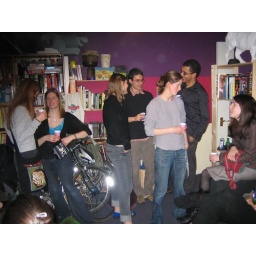
here are three interesting handbags, however, the bike is the real star. watch out for the pig in the top right though...